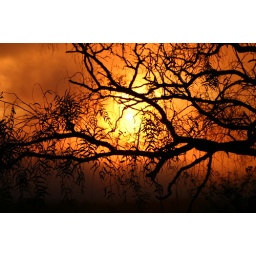
View from our balcony obscured by the pepper tree